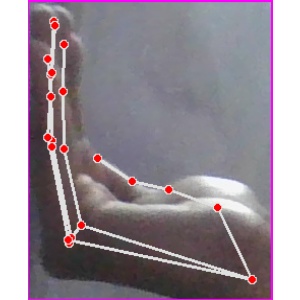
अक्षर: स